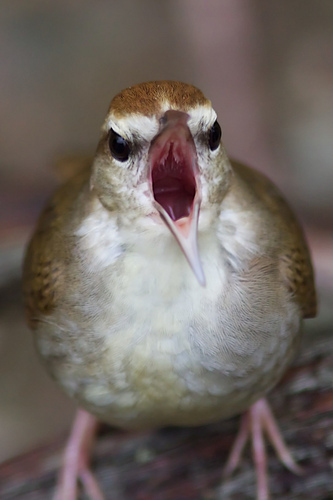
the bird has a white eyebrow, white breast, and brown plumage atop its crown, wings, and back
this is a white and brown bird with a large pink mouth and pink feet
this is a bird with a white belly and breast, brown wings and a large pointed beak.
a large bird with bill open white breast and brown crown and nape.
this is a white bird with brown wings and crown and a large pointy beak.
this bird is brown with white and has a long, pointy beak.
this is a small bird with a white breast that has some brown tint,and rather large eyes for a small brown head,and elongated beak .
this bird has wings that are yellow and has a white bodya black eyed bird with white cheeks and underbelly and a long thin beak.
a bird with a brown crown above a white superciliary, the white continuing down the throat and breast.
Species: Swainson Warbler